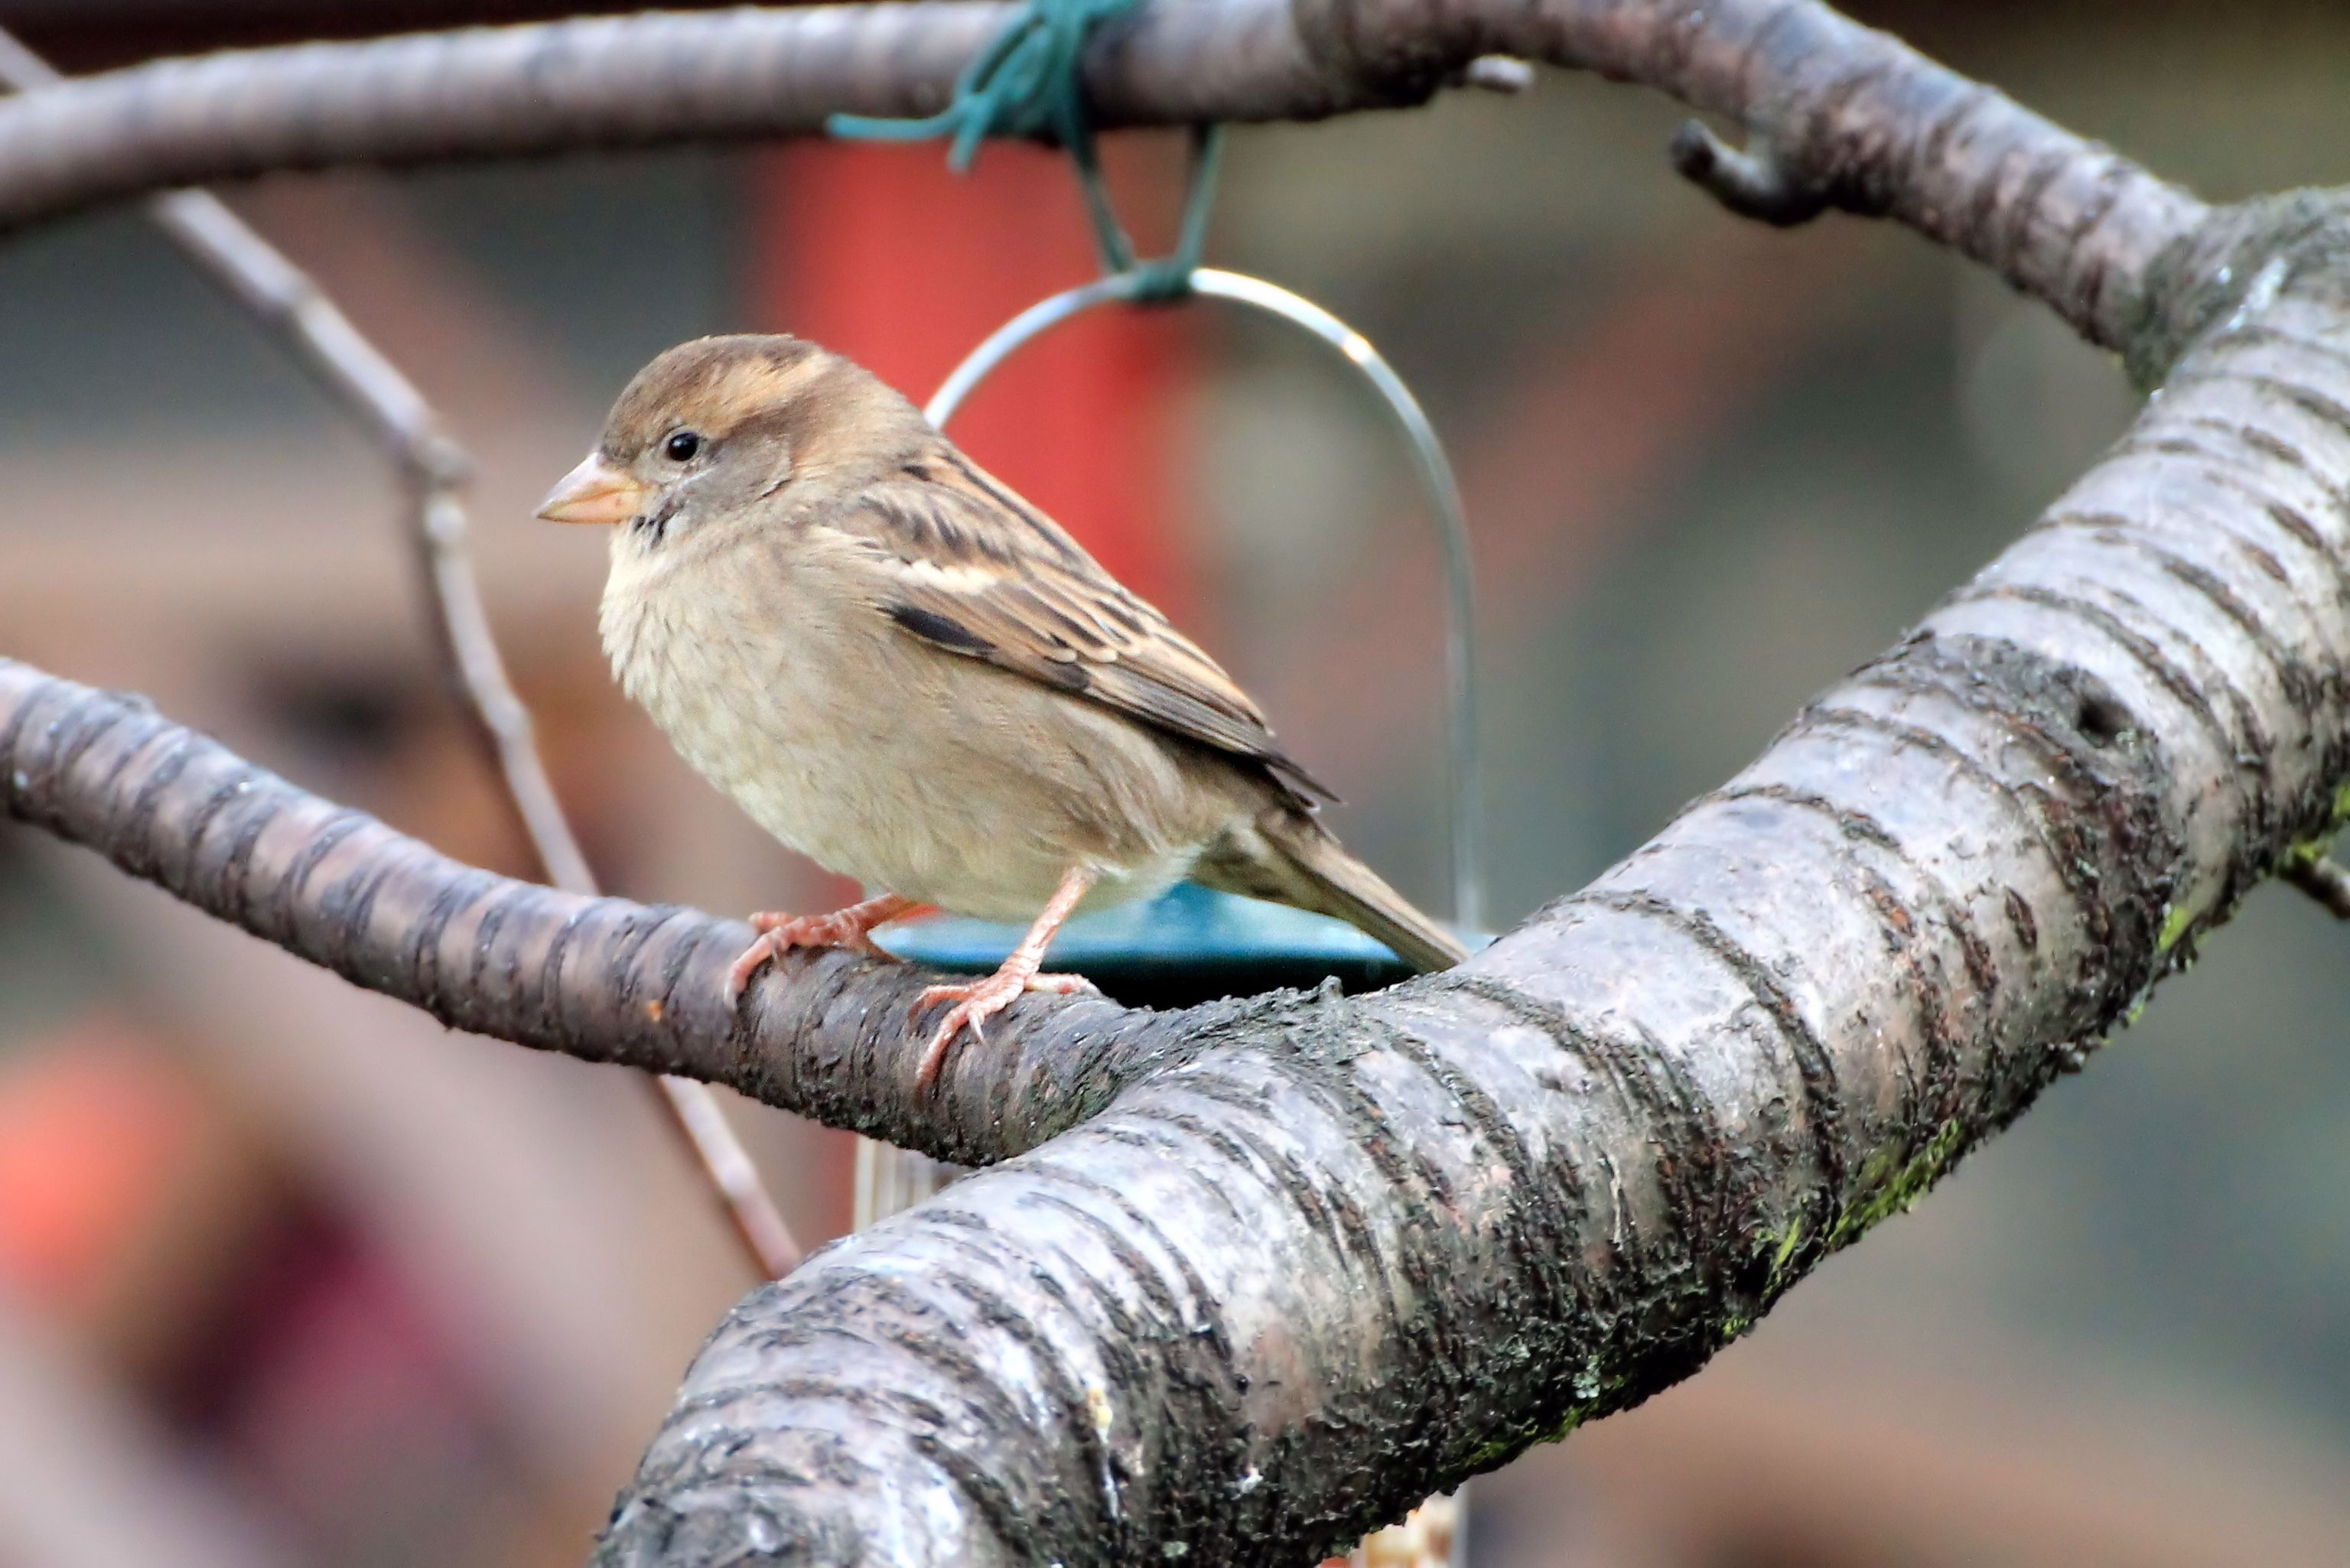
nature, branch, bird, wildlife, beak, fauna, close up, songbird, vertebrate, sparrow, finch, house sparrow, perching bird, emberizidae